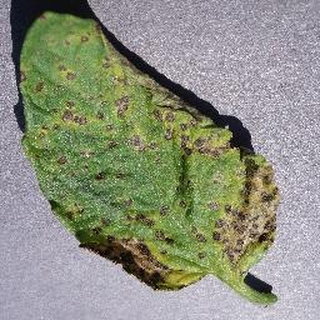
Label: tomato_septoria_leaf_spot